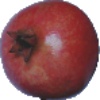
Label: pomegranate